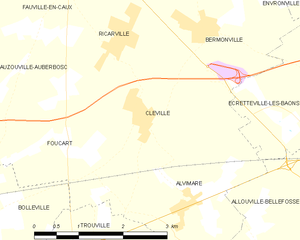
Carte des communes françaises Cléville